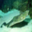
Label: flatfish